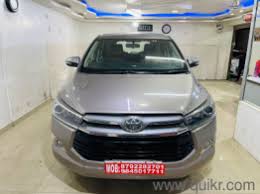
Label: noambulance